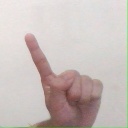
अक्षर: ए